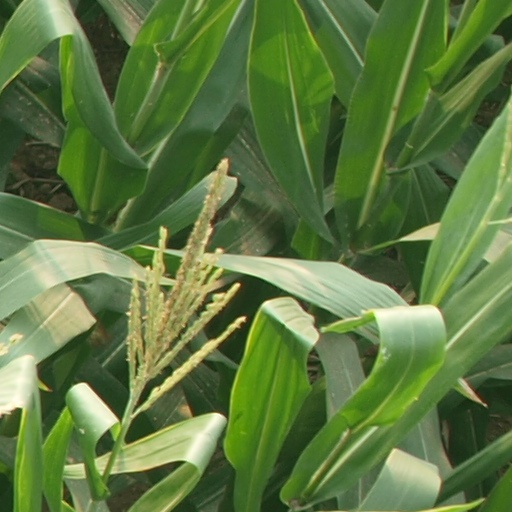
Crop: maize; corn